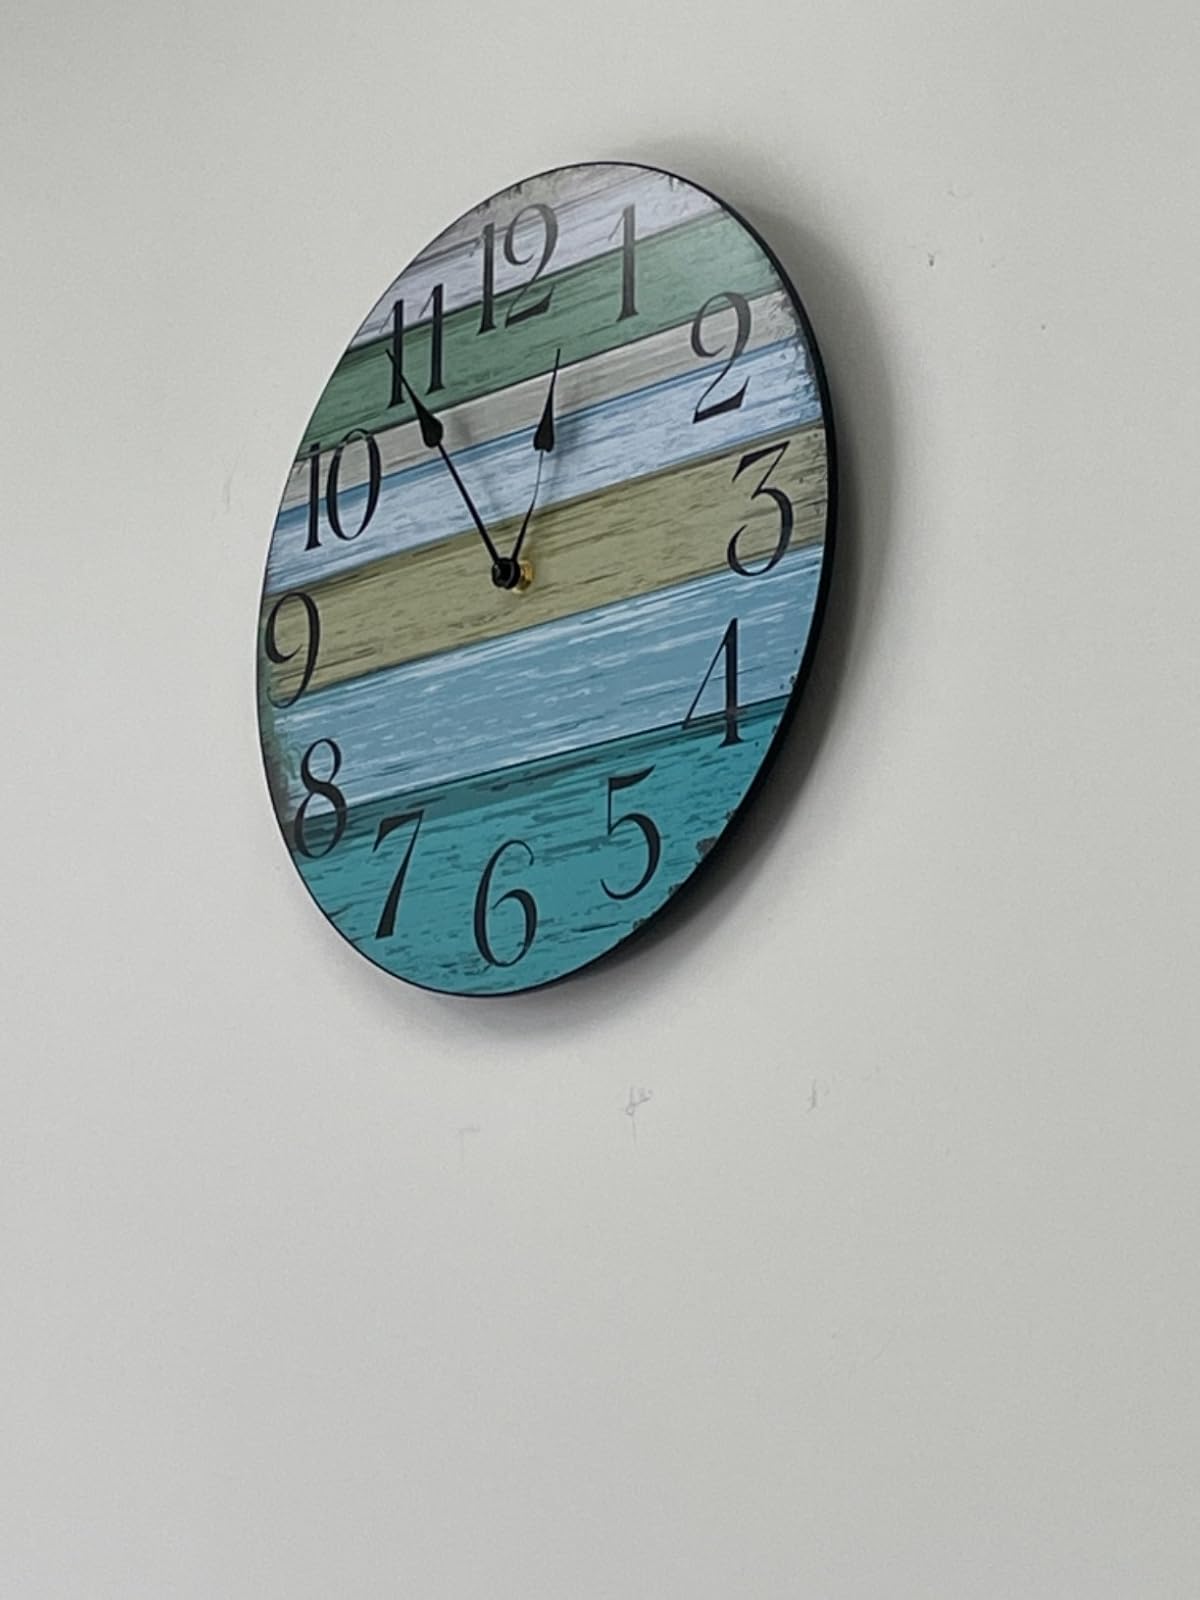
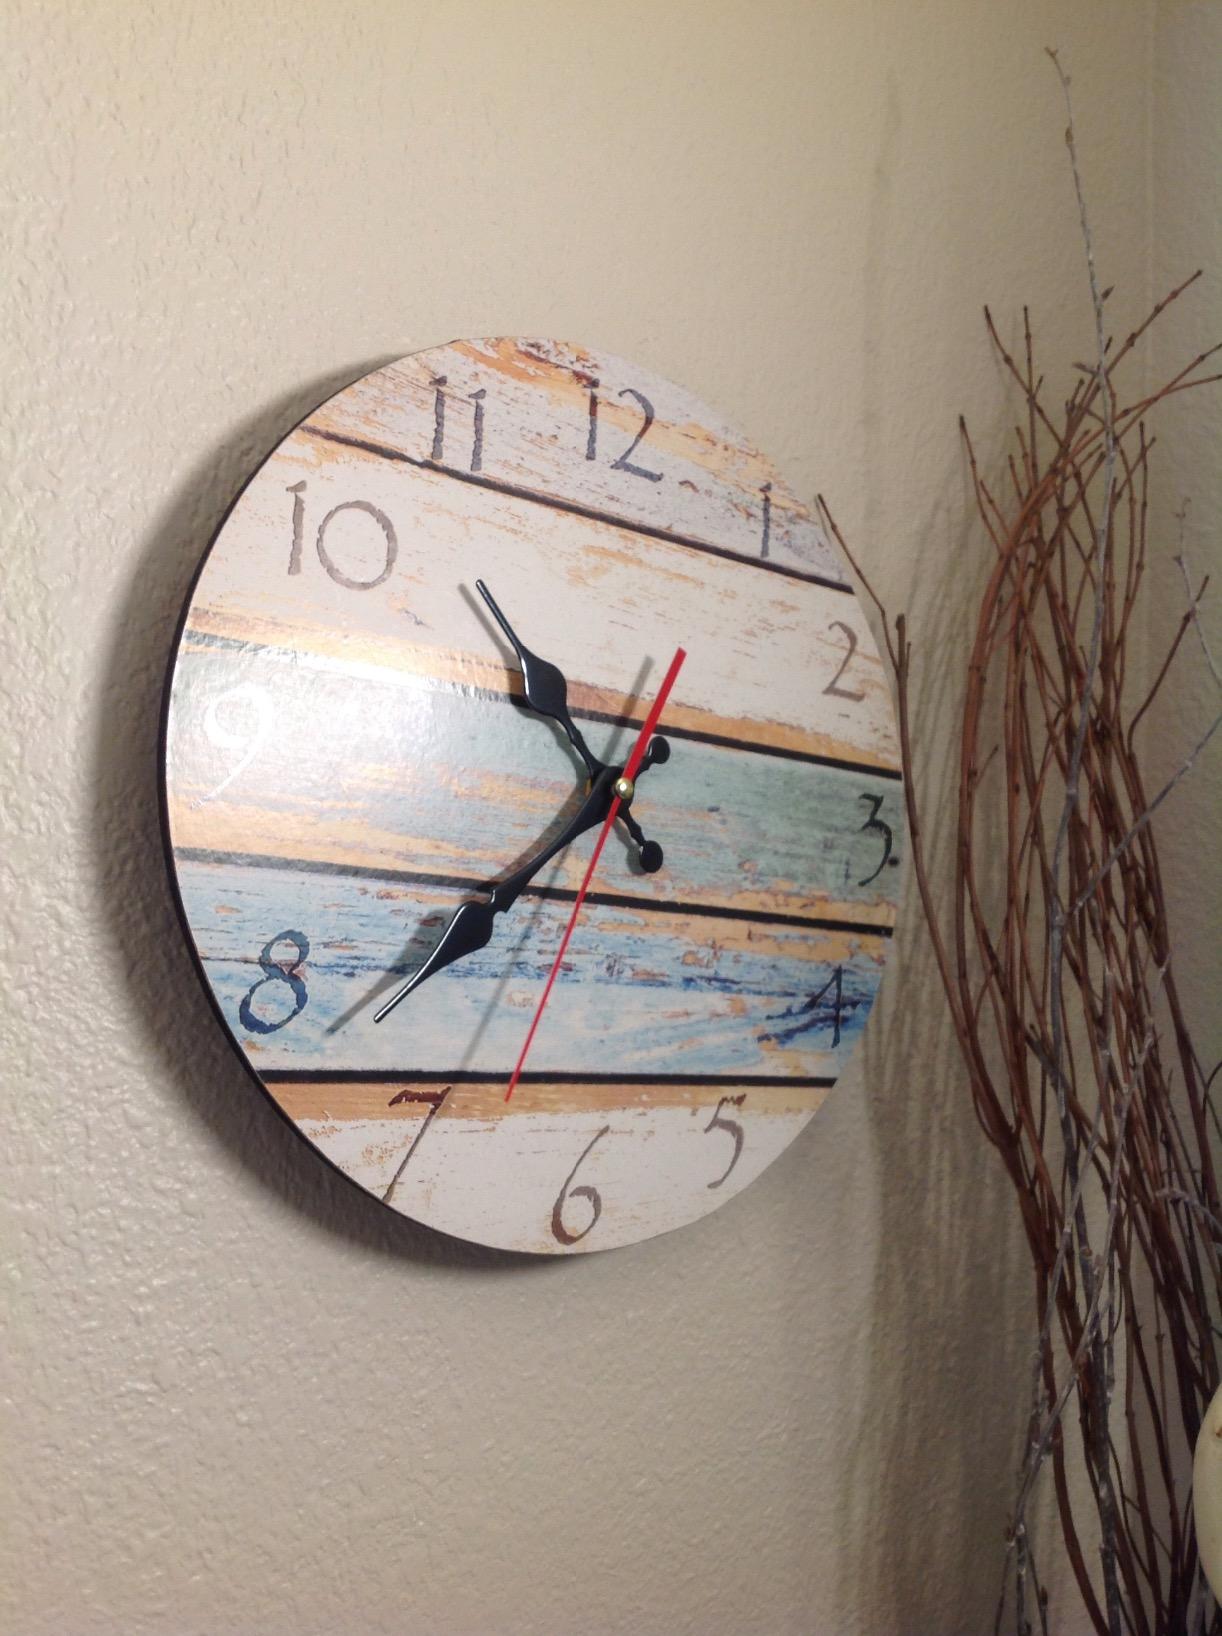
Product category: clock
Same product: no